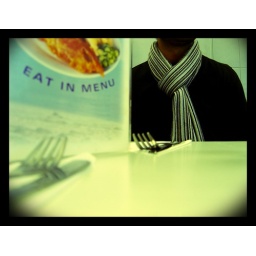
our table at possibly the worse fish and chip shop in Brighton.